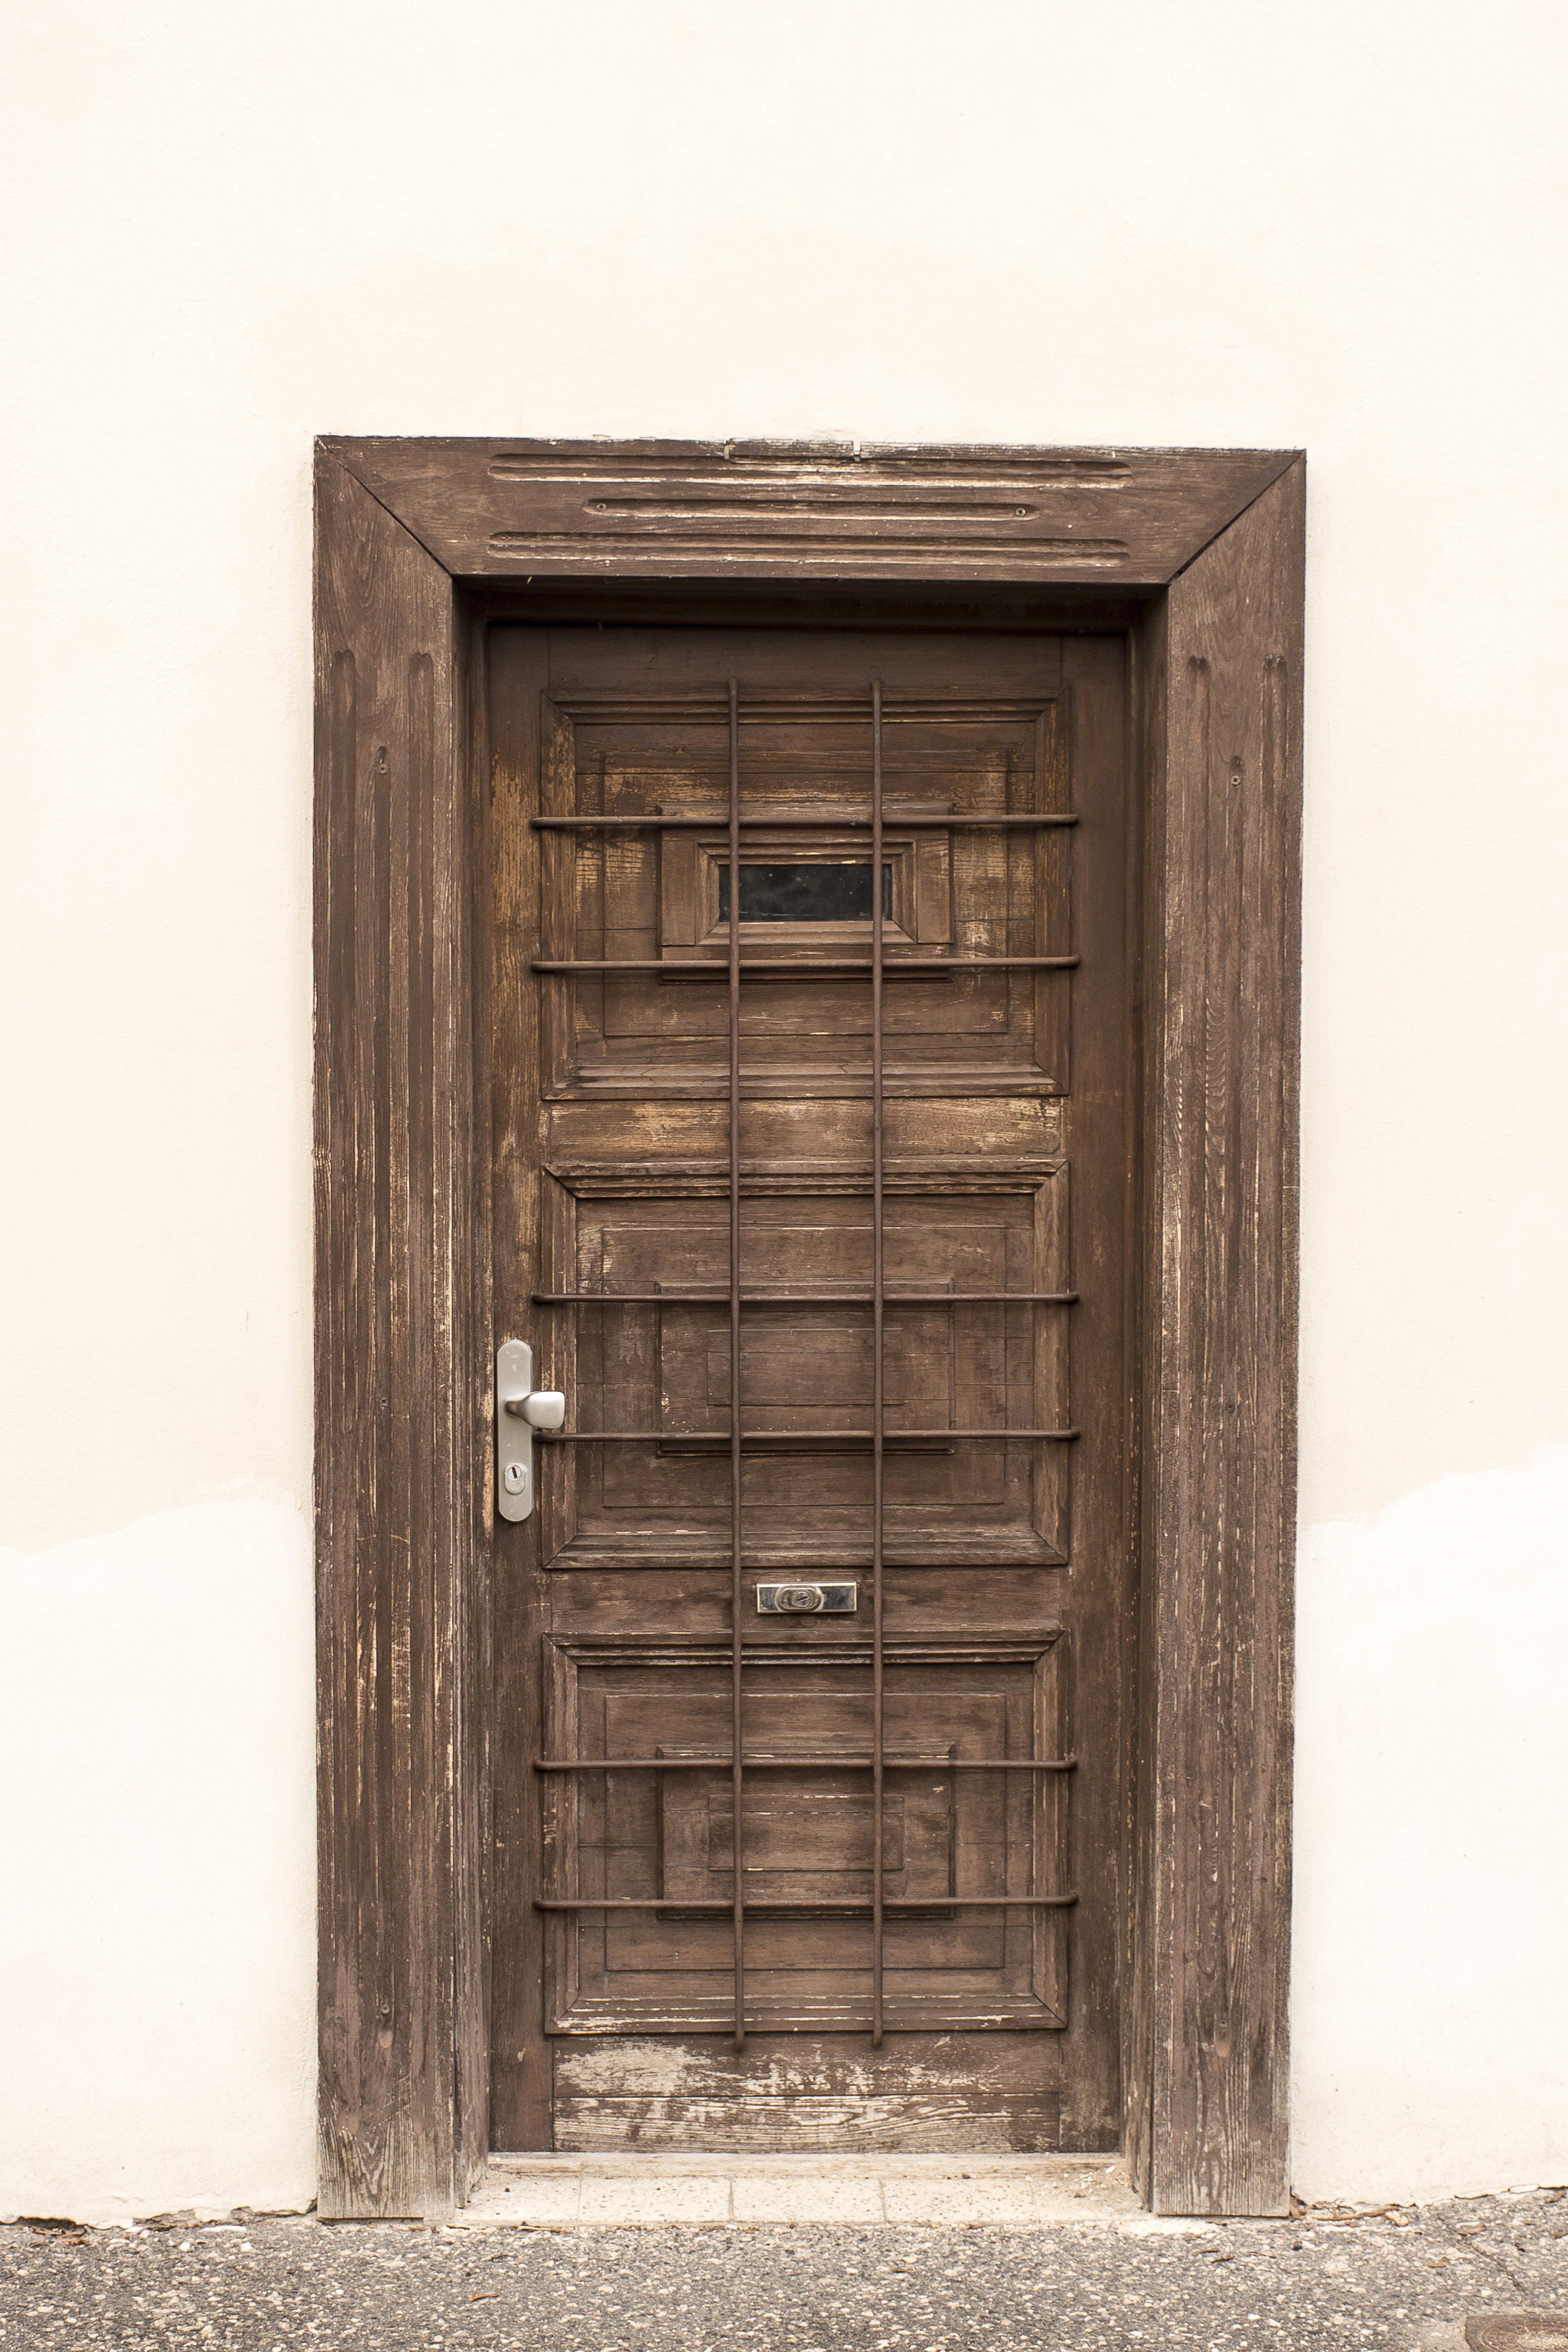
architecture, structure, wood, house, texture, old, rust, entrance, furniture, old building, door, design, rusty, forged, the safety of the